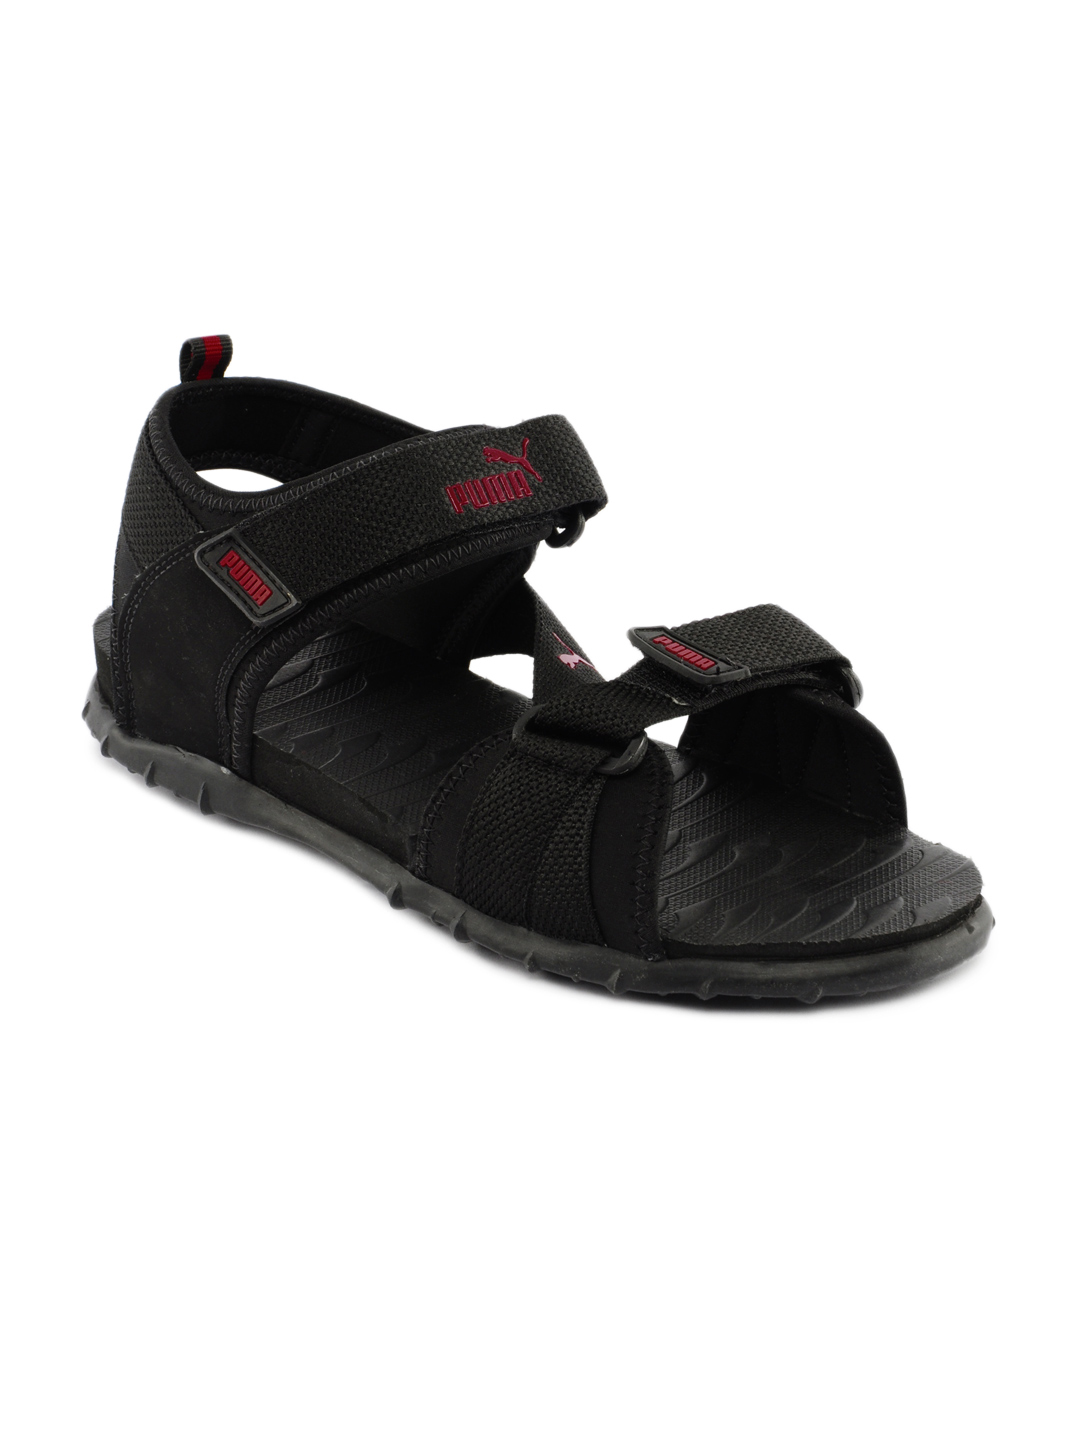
Puma Men Black Roque Sandals
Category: Footwear / Sandal / Sports Sandals
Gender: Men
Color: Black
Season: Summer 2012
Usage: Casual